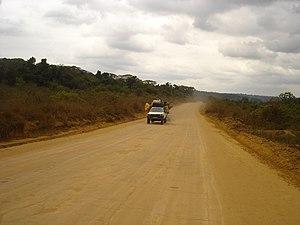
La route nationale 1 est une route nationale de la République démocratique du Congo. Parcourant un total de 3 086,7 km, elle relie notamment Matadi–Kinshasa, et Kinshasa–Lubumbashi.
Le Territoire de Moanda est une subdivision administrative de la province du Kongo-Central en République Démocratique du Congo.